Tarot Mystery

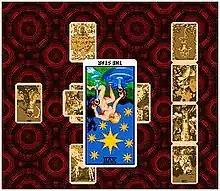
A Tarot reading; already in session.

The title is considered to be a simulation of a tarot reading. The title was not released in North America or Europe. Users ask questions and look at cards. The cards used in the game are from the classic Rider–Waite Tarot, illustrated by Pamela Colman Smith.